William G. Blakely

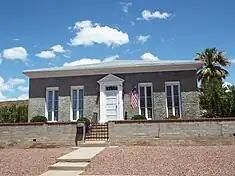
The William G. Blakeley House built in 1887 in Kingman, Az.

Blakely then moved to Pioche where he continued mining and practicing law. He also developed mines in Cerbat and Mineral Park in the Arizona Territory. He moved again in 1871 to Kingman, the county seat of Mohave County where he was elected judge of the Mohave county court and later appointed by Governor C. Meyer Zulick as probate judge and superintendent of schools. In 1880, he was first elected Mohave County district attorney, serving until 1904. During this period, Blakely continued his law practice. He was the attorney in Kingman for the Atchison, Topeka, and Santa Fe Railroad, and also represented many other large mines and businesses in the area.